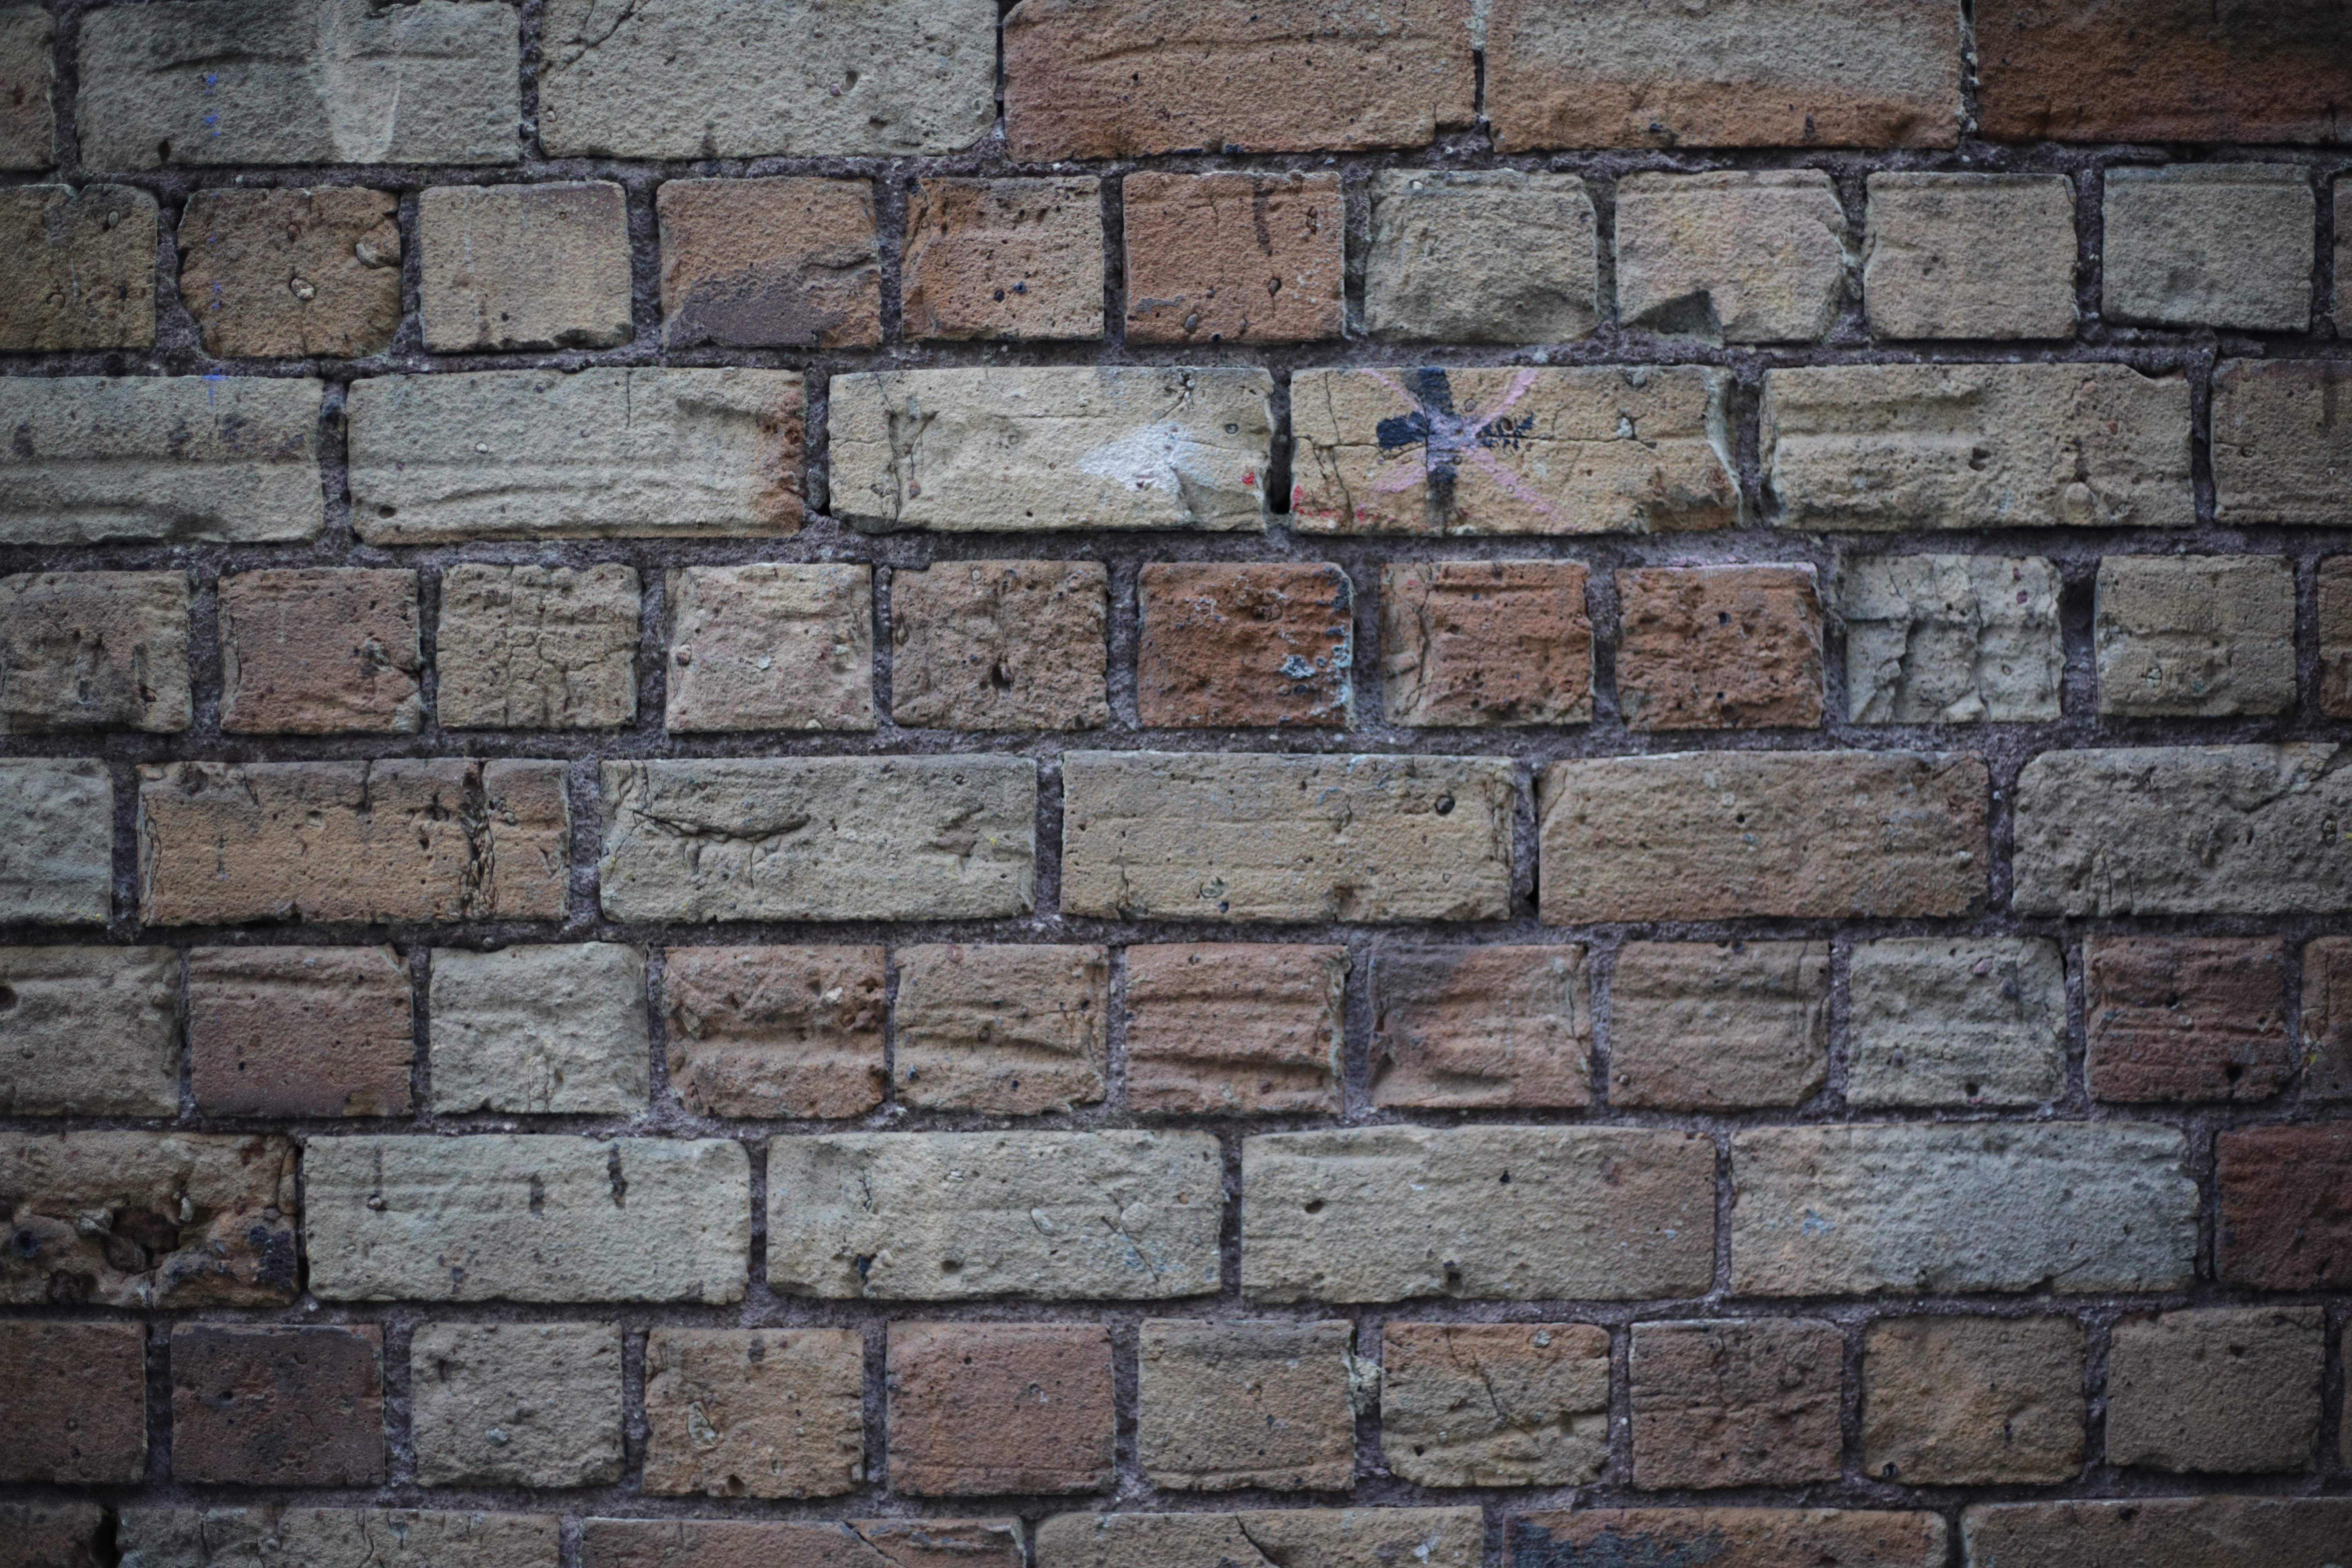
texture, floor, cobblestone, wall, stone wall, brick, material, brickwork, flooring, road surface